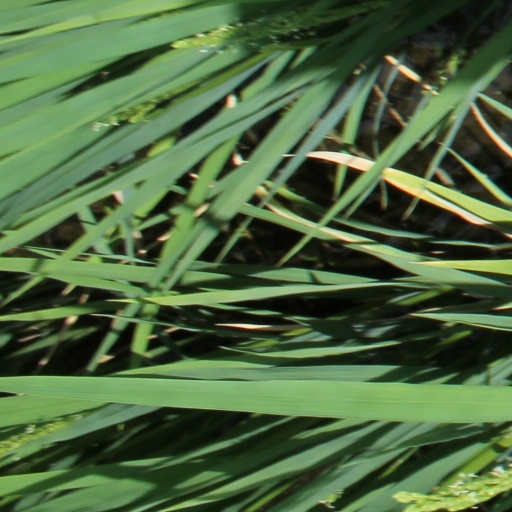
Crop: rice